Morocco

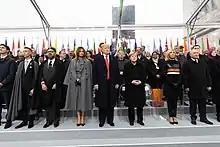
Mohammed VI and other world leaders and representatives attend the Armistice Day centenary in November 2018.

Political reforms in the 1990s resulted in the establishment of a bicameral legislature with Morocco's first opposition-led government coming to power. King Hassan II died in 1999 and was succeeded by his son, Mohammed VI. He is a cautious moderniser who has introduced some economic and social liberalisation. Mohammed VI paid a controversial visit to the Western Sahara in 2002. Morocco unveiled an autonomy blueprint for Western Sahara to the United Nations in 2007. The Polisario rejected the plan and put forward its own proposal. Morocco and the Polisario Front held UN-sponsored talks in New York City but failed to come to any agreement. In 2010, security forces stormed a protest camp in the Western Sahara, triggering violent demonstrations in the regional capital El Aaiún.